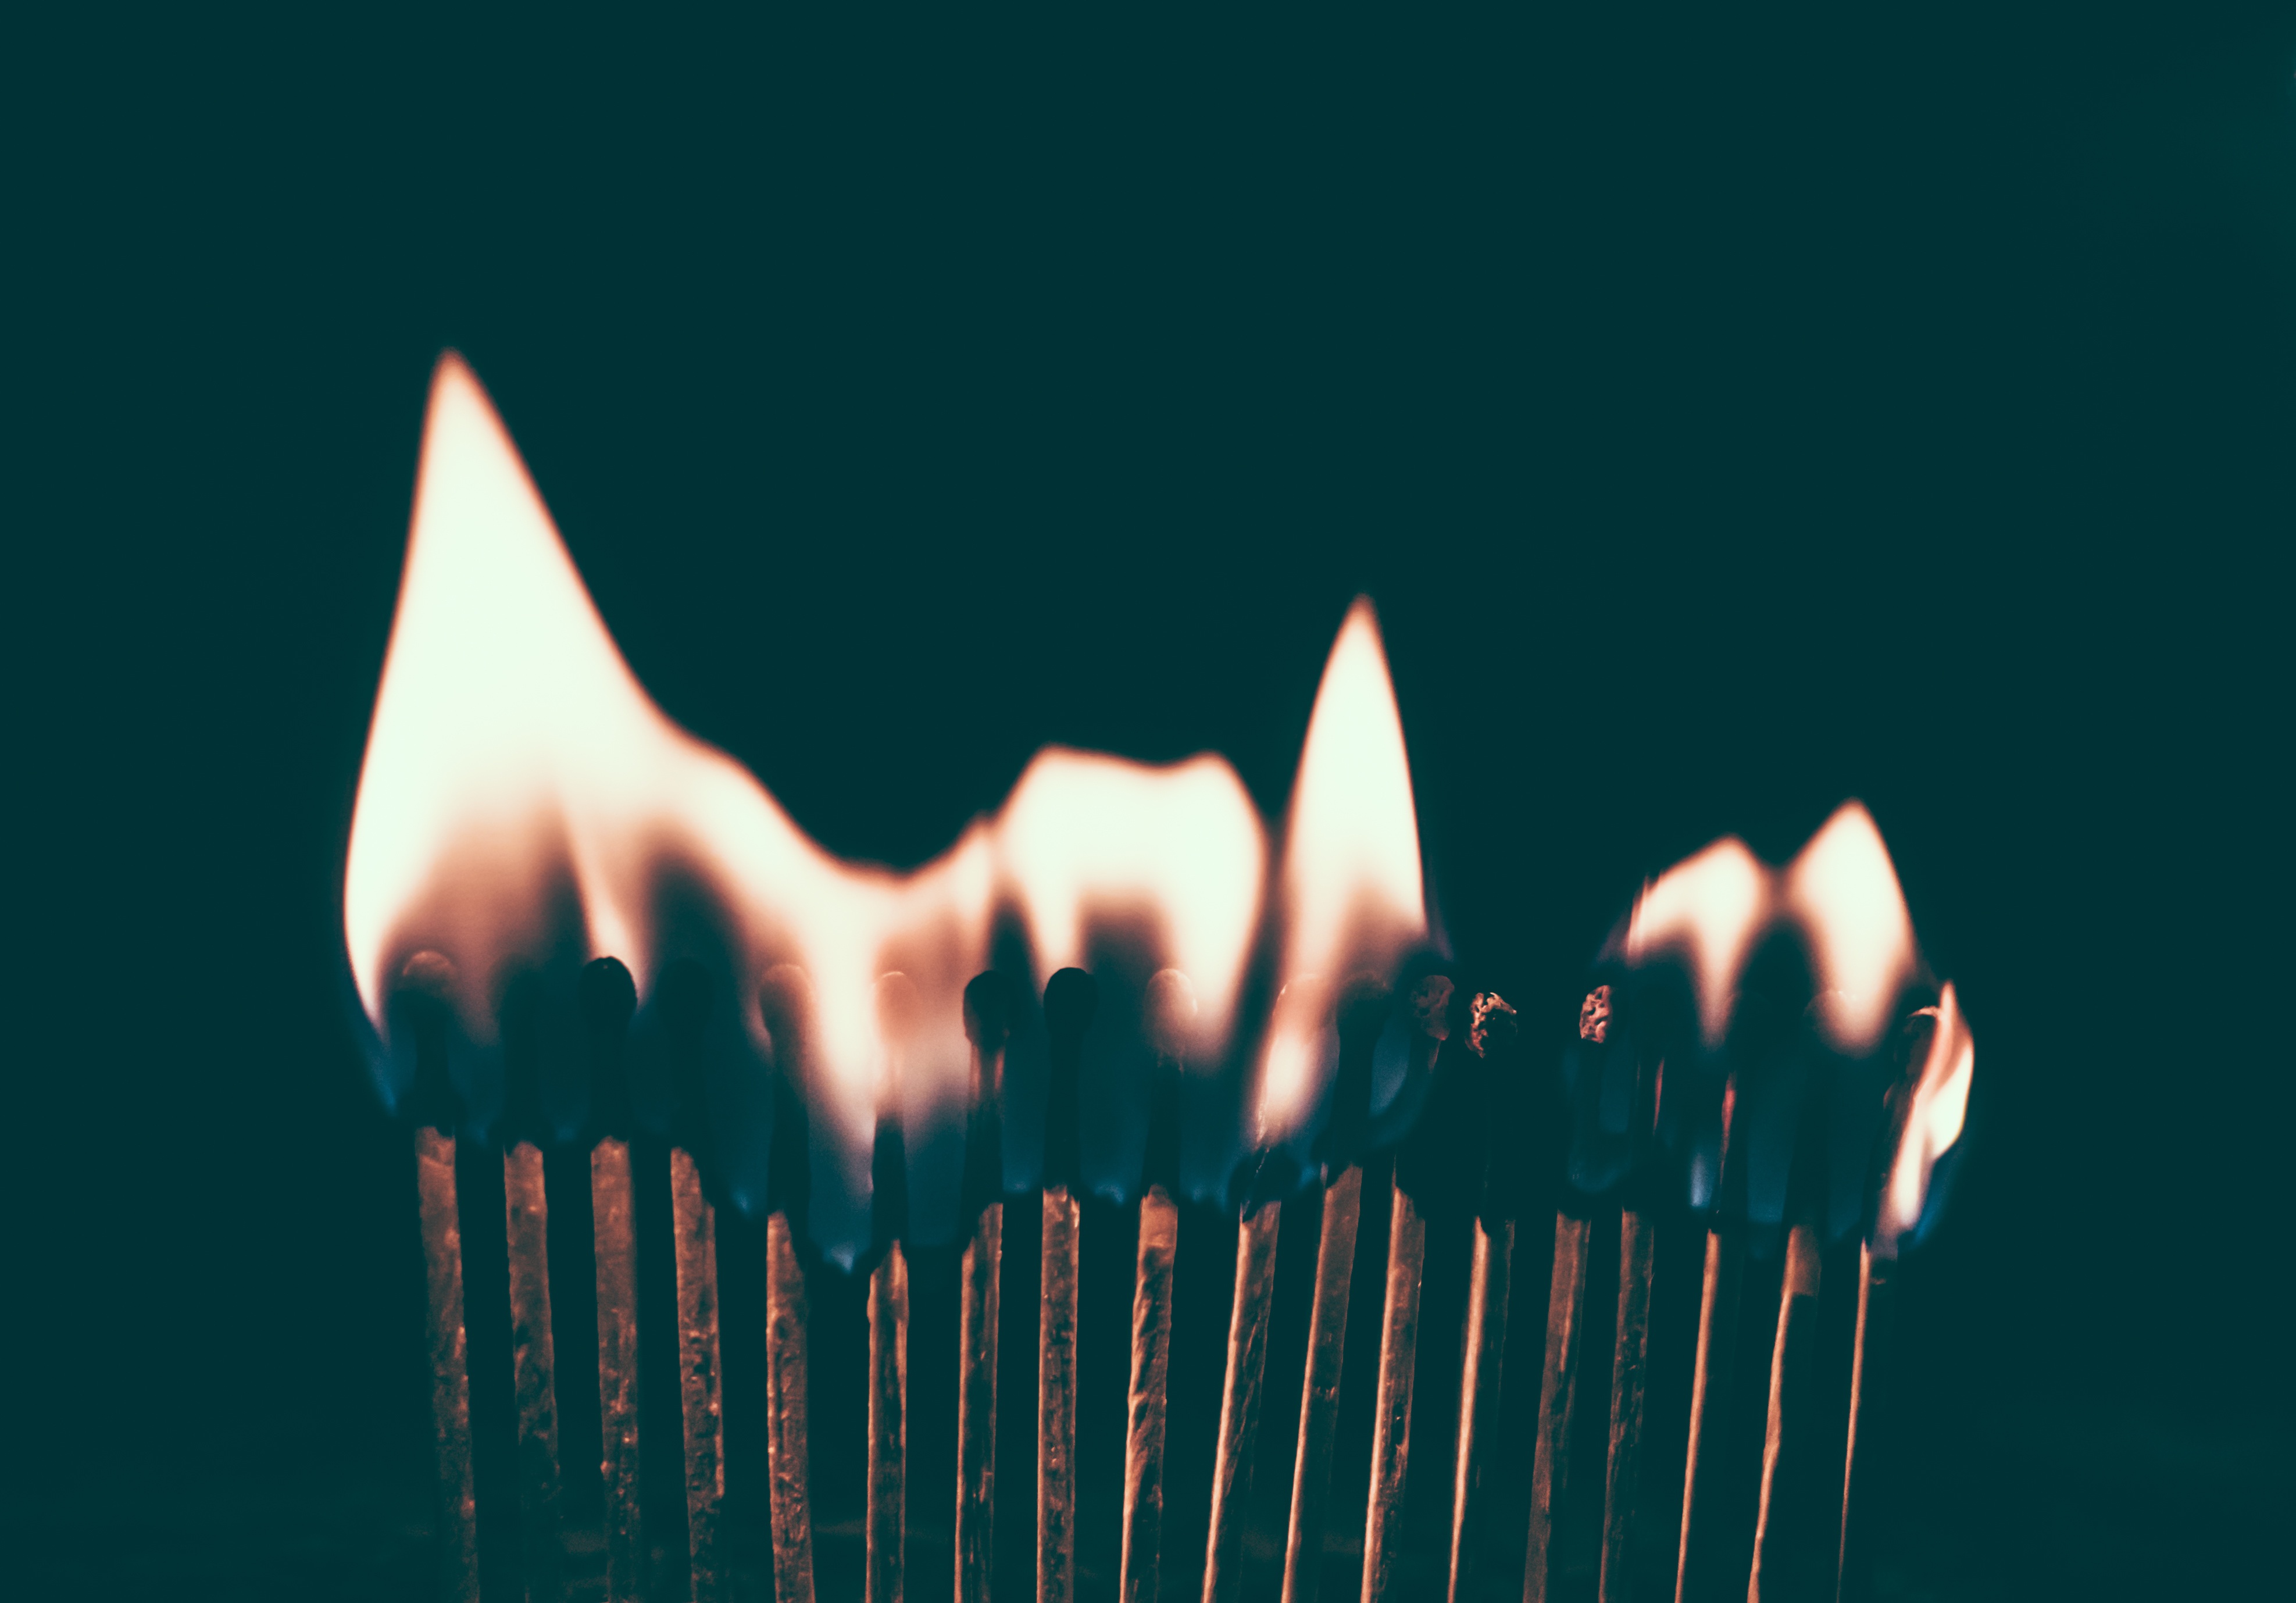
burning, fire